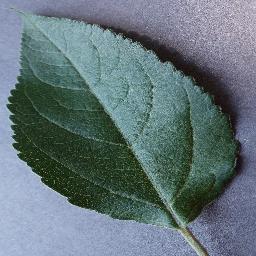
Label: Apple___healthy